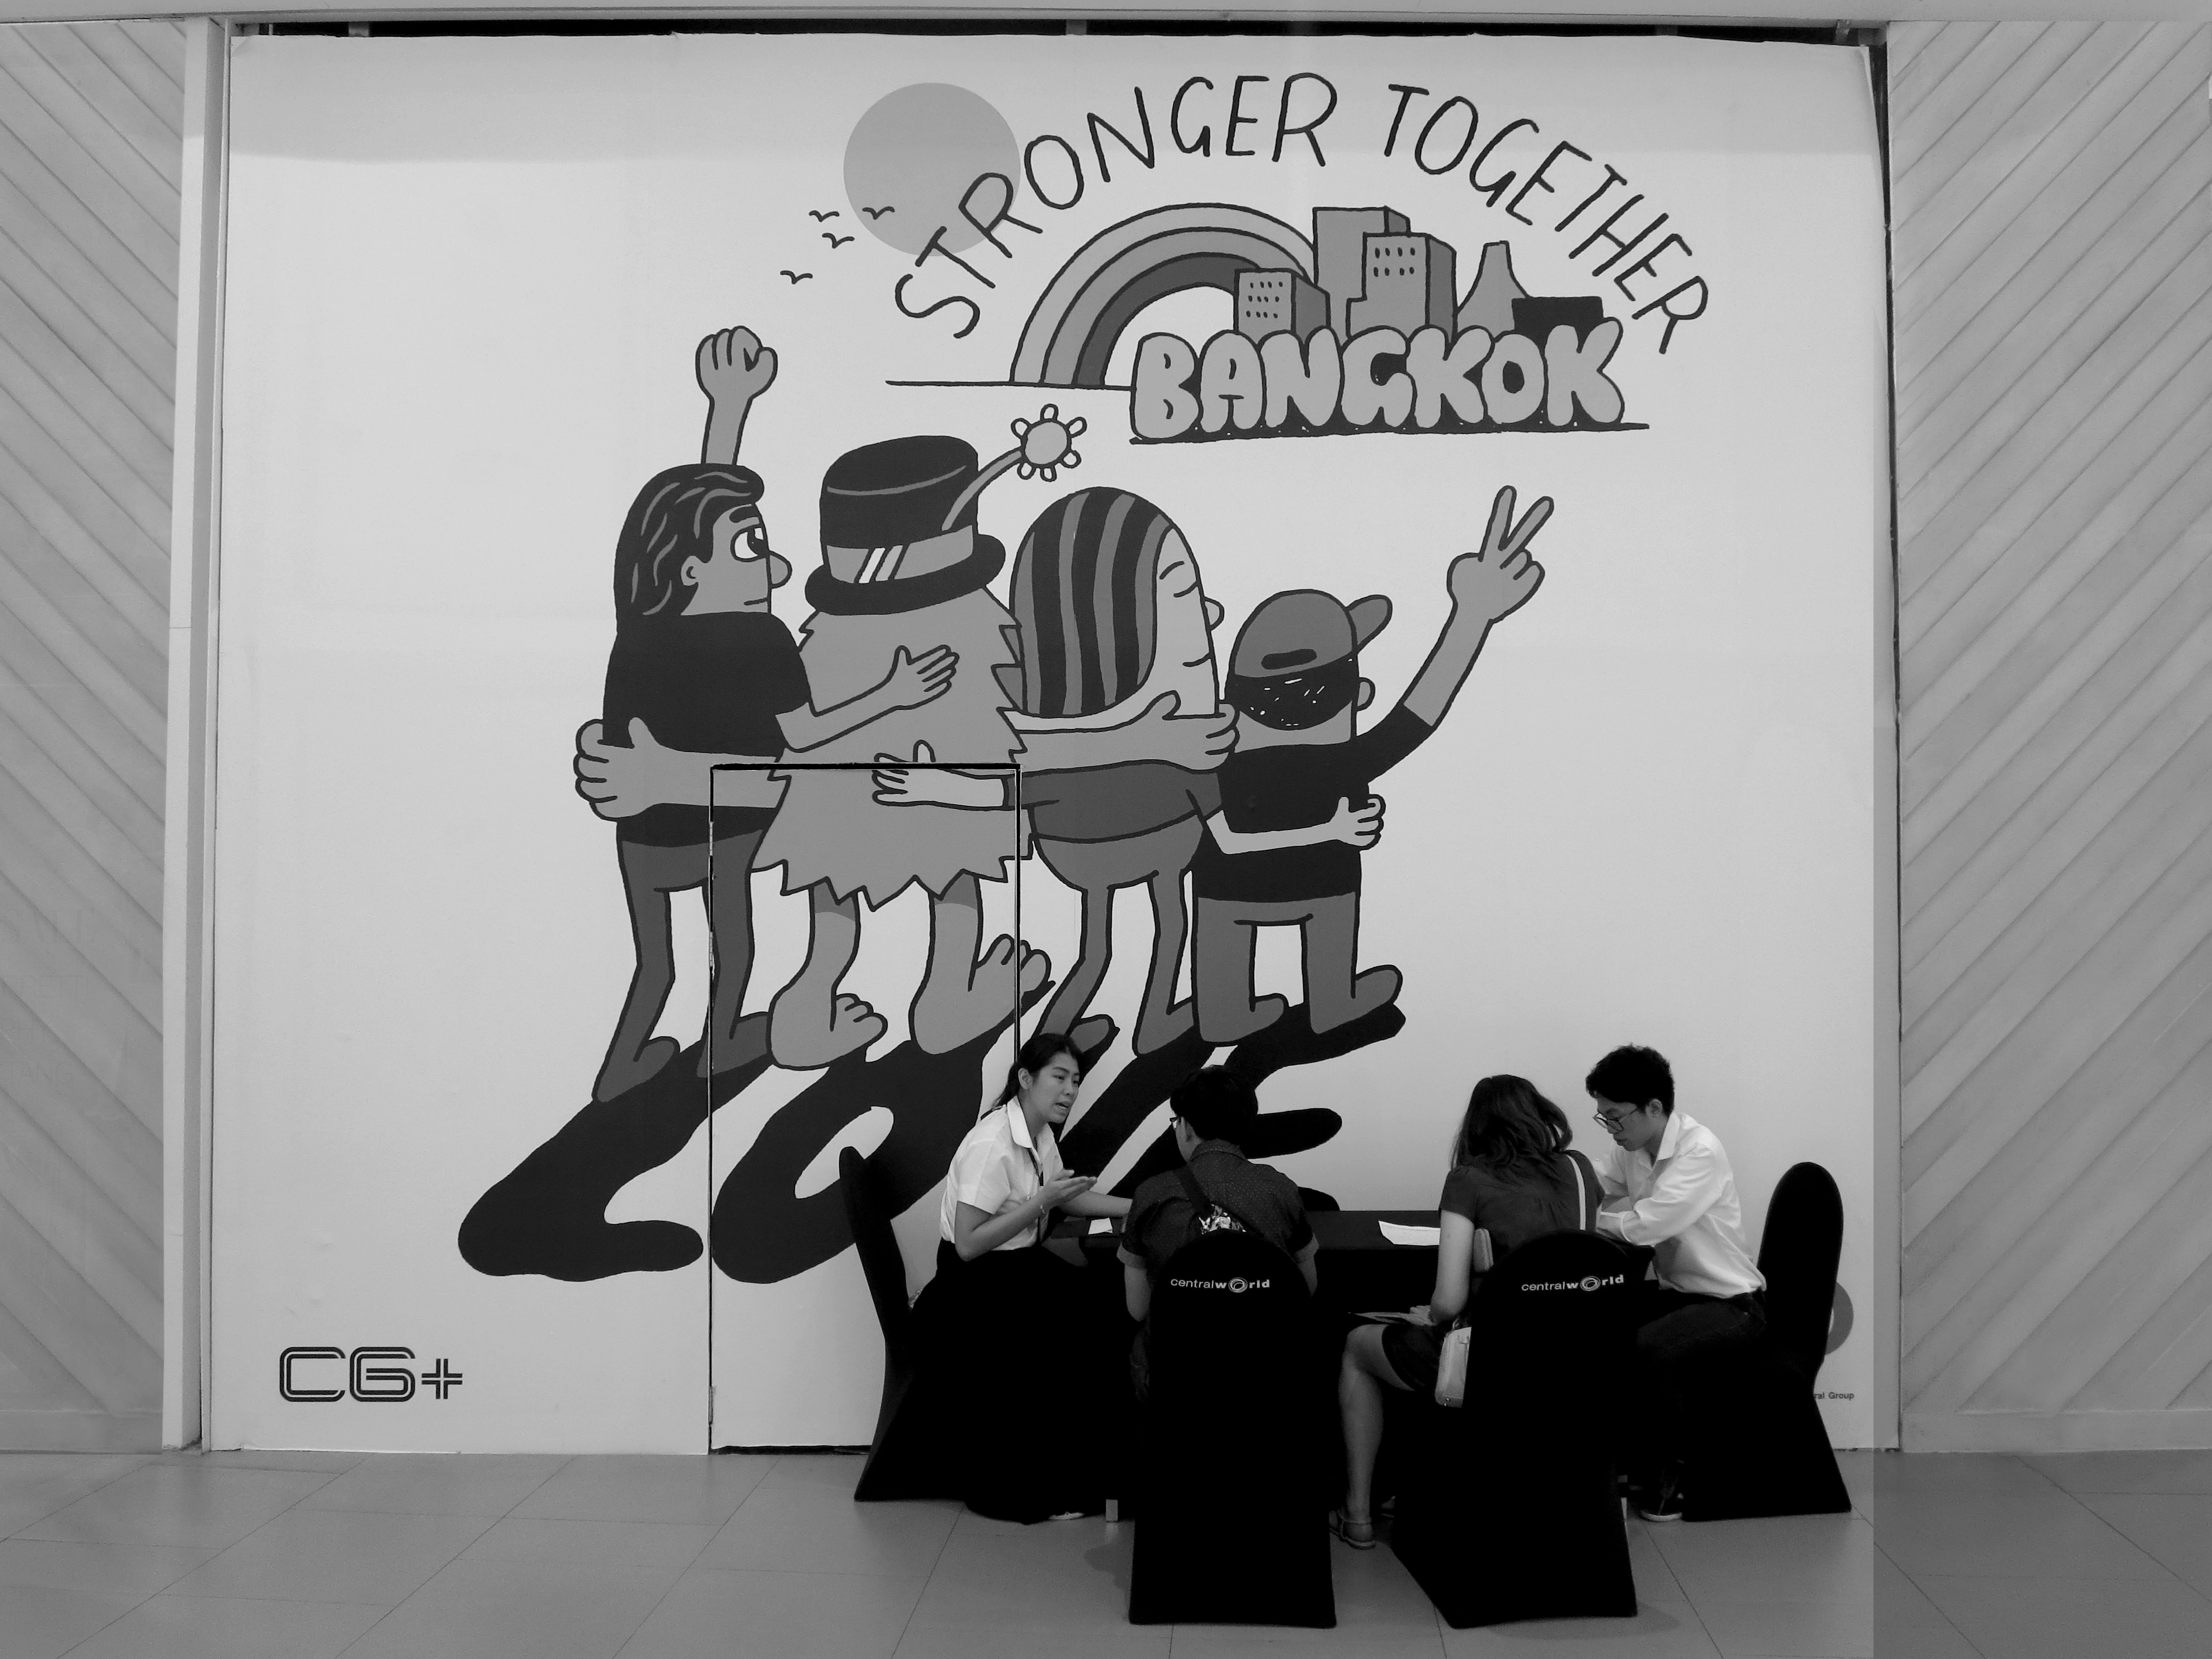
black and white, white, advertising, black, monochrome, brand, art, sketch, drawing, illustration, design, photograph, poster, image, presentation, cartoon, modern art, graphic design, monochrome photography